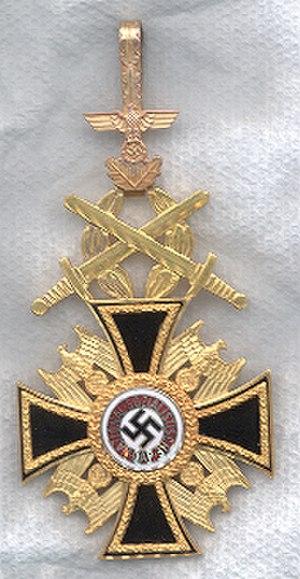
L'ordre allemand est la plus haute distinction allemande sous le régime national-socialiste. Elle est conférée à un individu pour services rendus « de la plus haute importance pour l'État et le parti ».